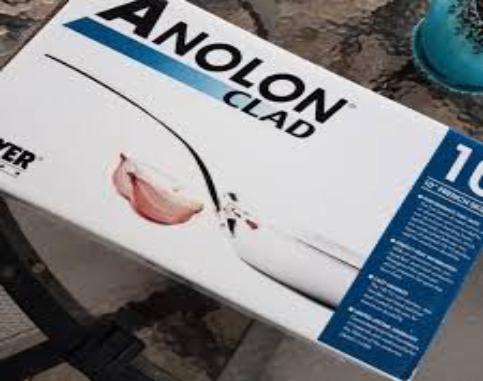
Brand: anolon
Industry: Necessities